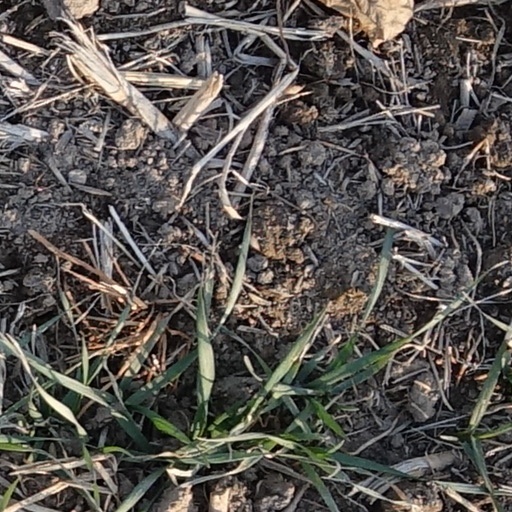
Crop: wheat